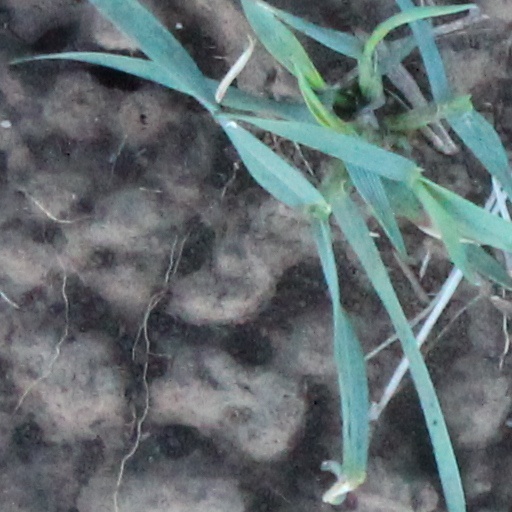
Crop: wheat